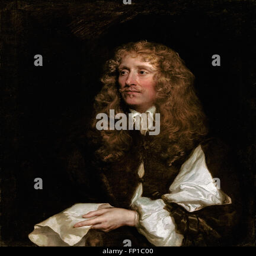
painting artist of a man , thought to be person